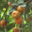
Label: orange